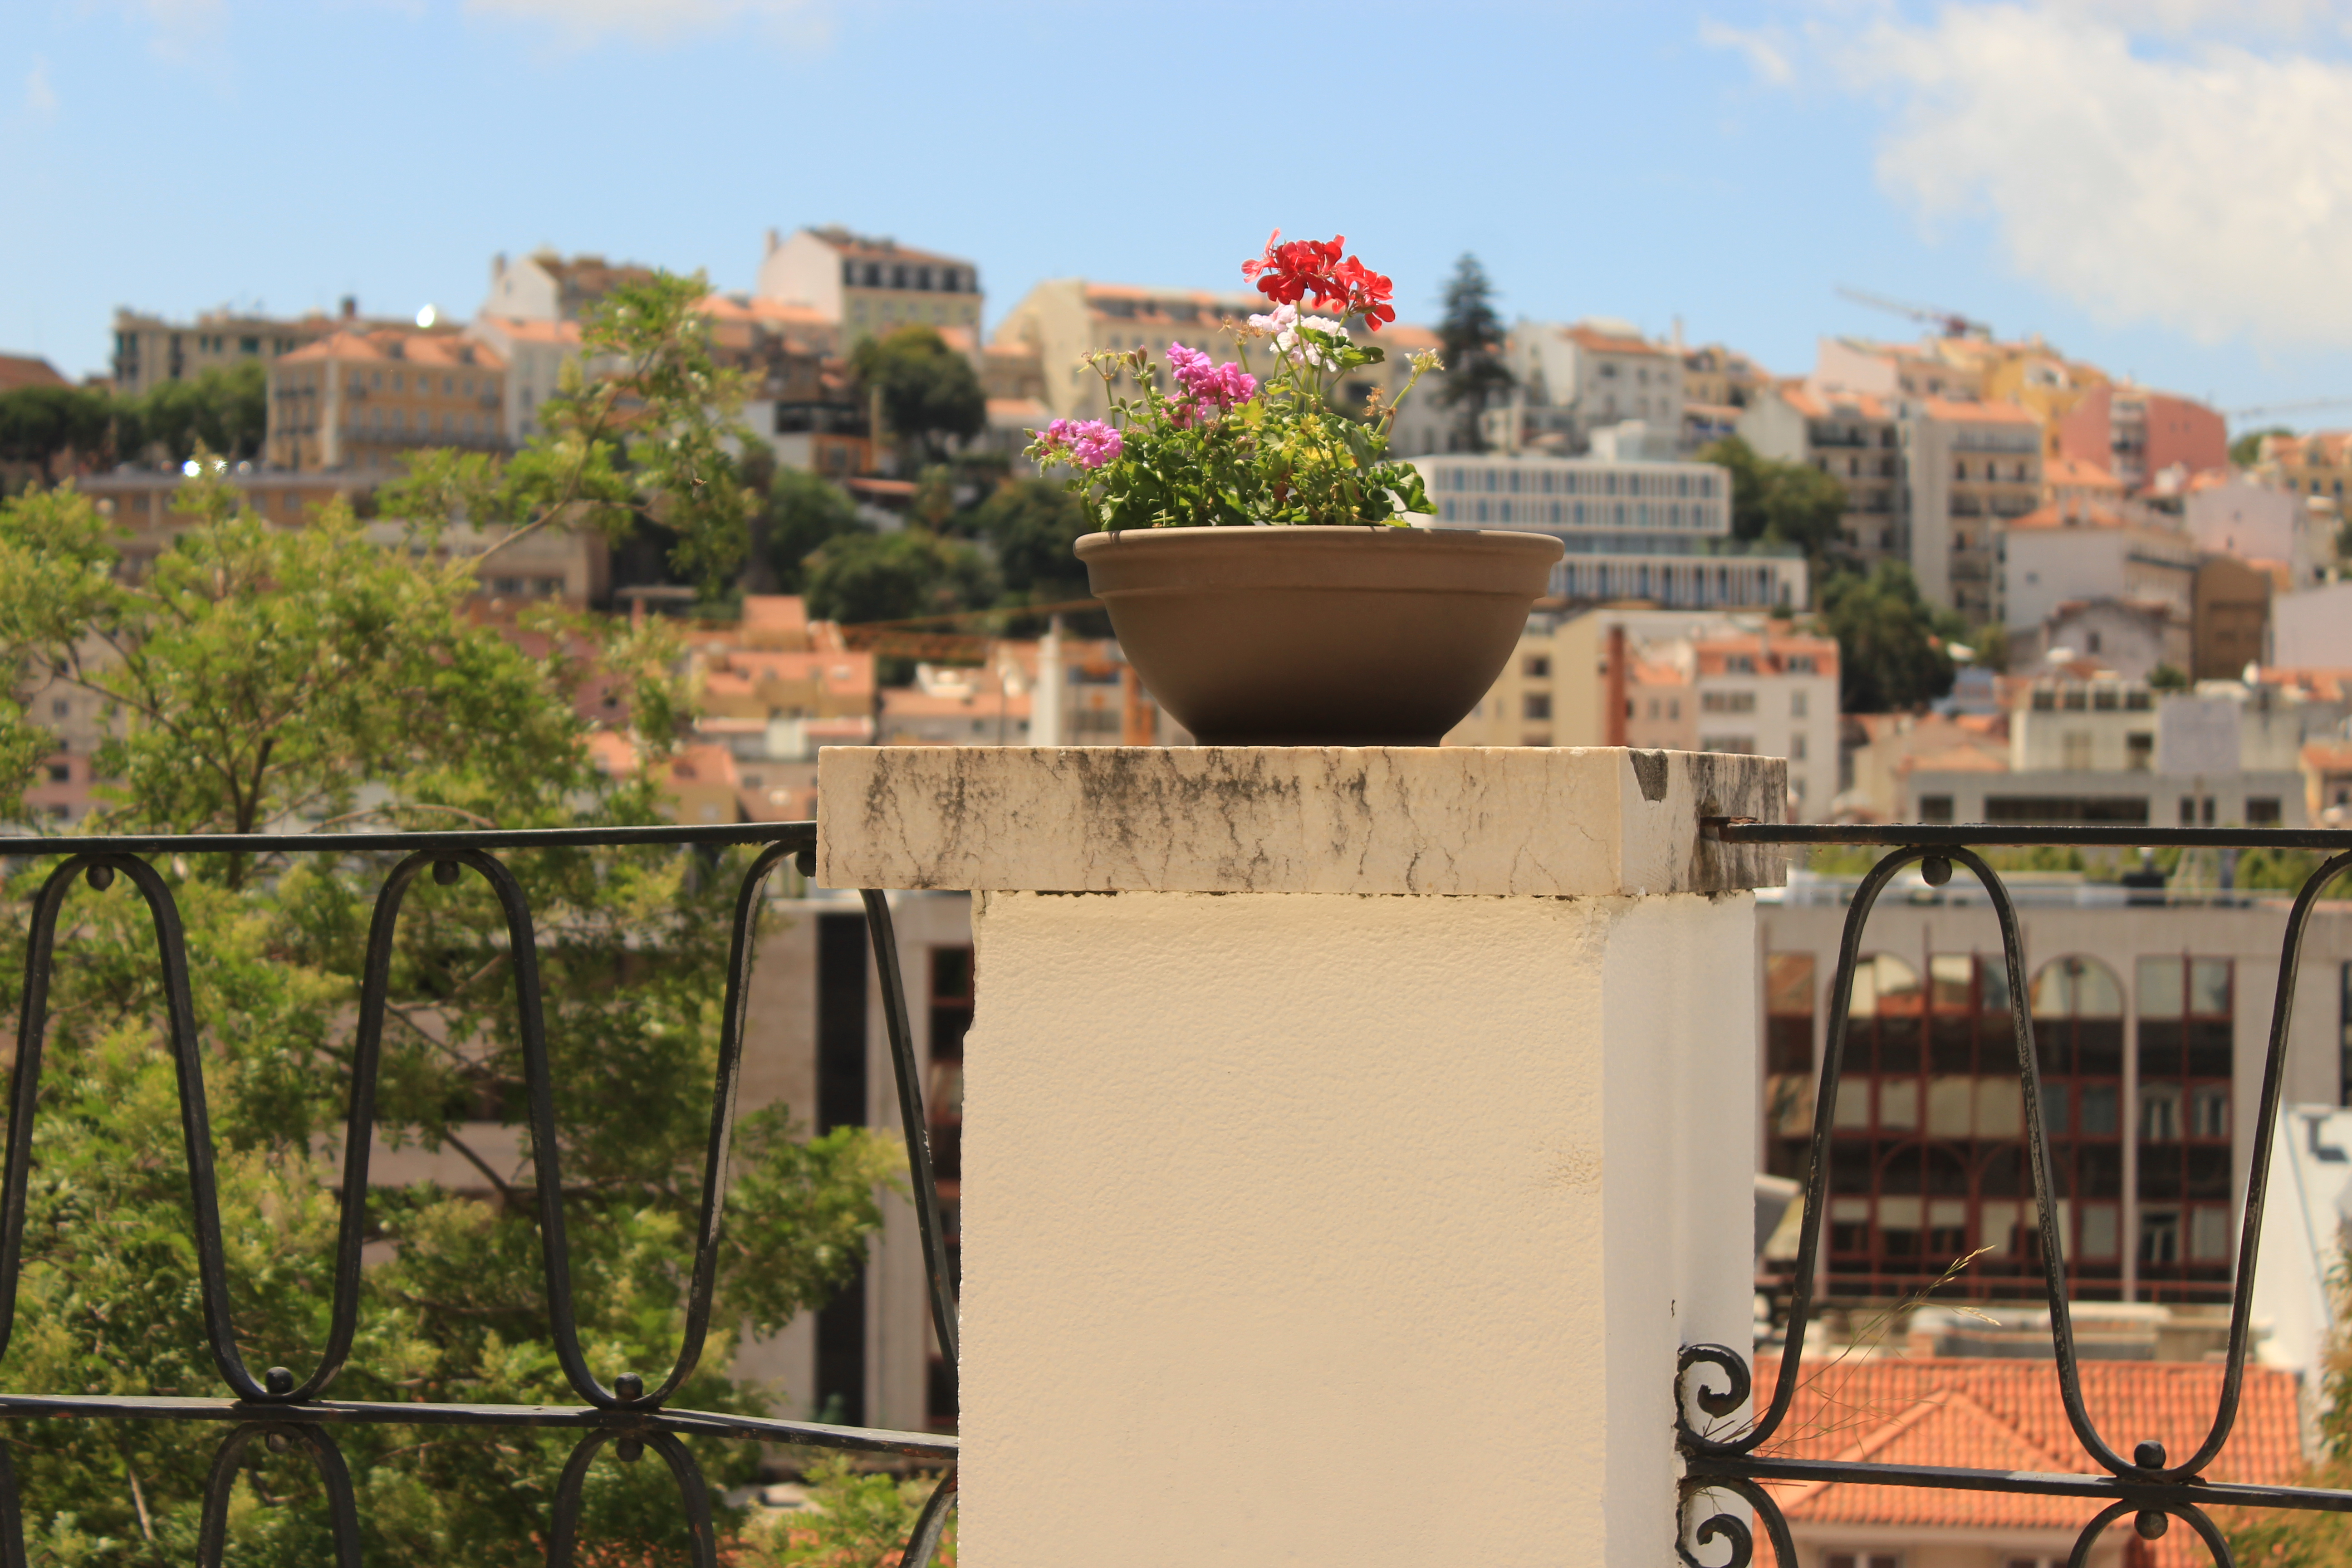
flowers, sun, lisbon, terrace, sky, portugal, garden, property, urban area, neighbourhood, town, residential area, city, roof, tree, balcony, plant, outdoor structure, real estate, apartment, facade